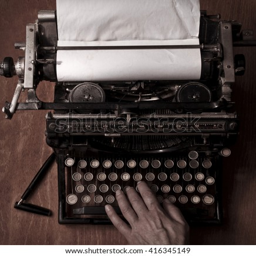
woman typing on an old typewriter , with a retro effect .